Chuttalabbai

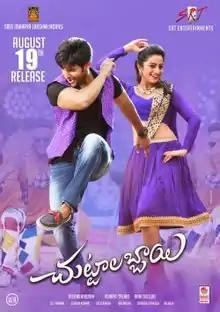
Theatrical release poster

Chuttalabbai is a 2016 Telugu-language action comedy drama film. The film was directed and written by Veerabhadram Chowdary, and produced by S.R.T Entertainments.